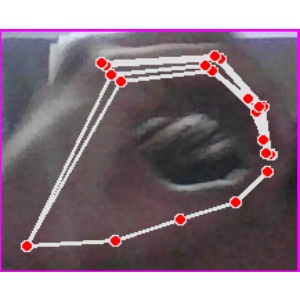
अक्षर: ठ